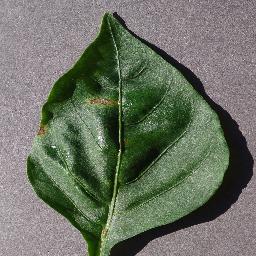
Label: Pepper,_bell___Bacterial_spot